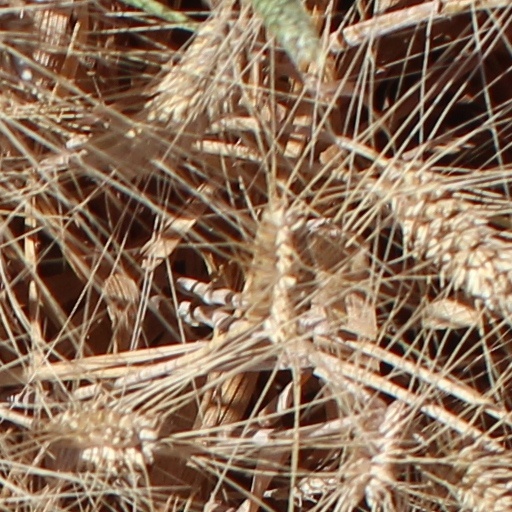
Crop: wheat